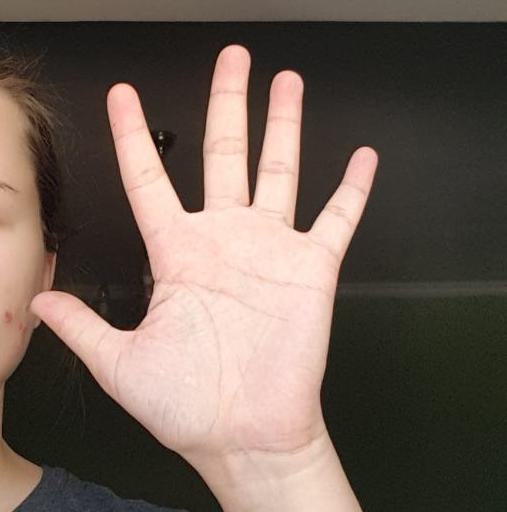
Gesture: palm